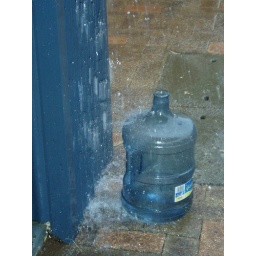
rain collecting in the water bottle